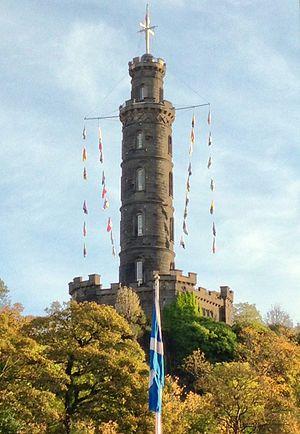
Calton Hill est une colline du centre d'Édimbourg, à l'est de Princes Street, classée au patrimoine mondial de l'Unesco. Son intérêt au sein du patrimoine naturel de l'Écosse lui vaut d'être inscrite au Scottish Natural Heritage. Des fouilles archéologiques ont révélé des traces d'occupation humaine depuis l'Âge du bronze.